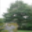
Label: oak_tree